GLAM (cultural heritage)

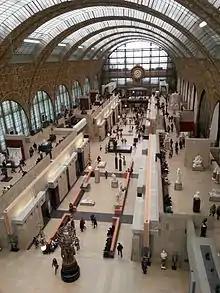
Interior view of the Musée d'Orsay in Paris.

GLAM is an acronym for galleries, libraries, archives, and museums, and refers to cultural institutions with a mission to provide access to knowledge. GLAMs collect and maintain cultural heritage materials in the public interest. As collecting institutions, GLAMs preserve and make accessible primary sources valuable for researchers.